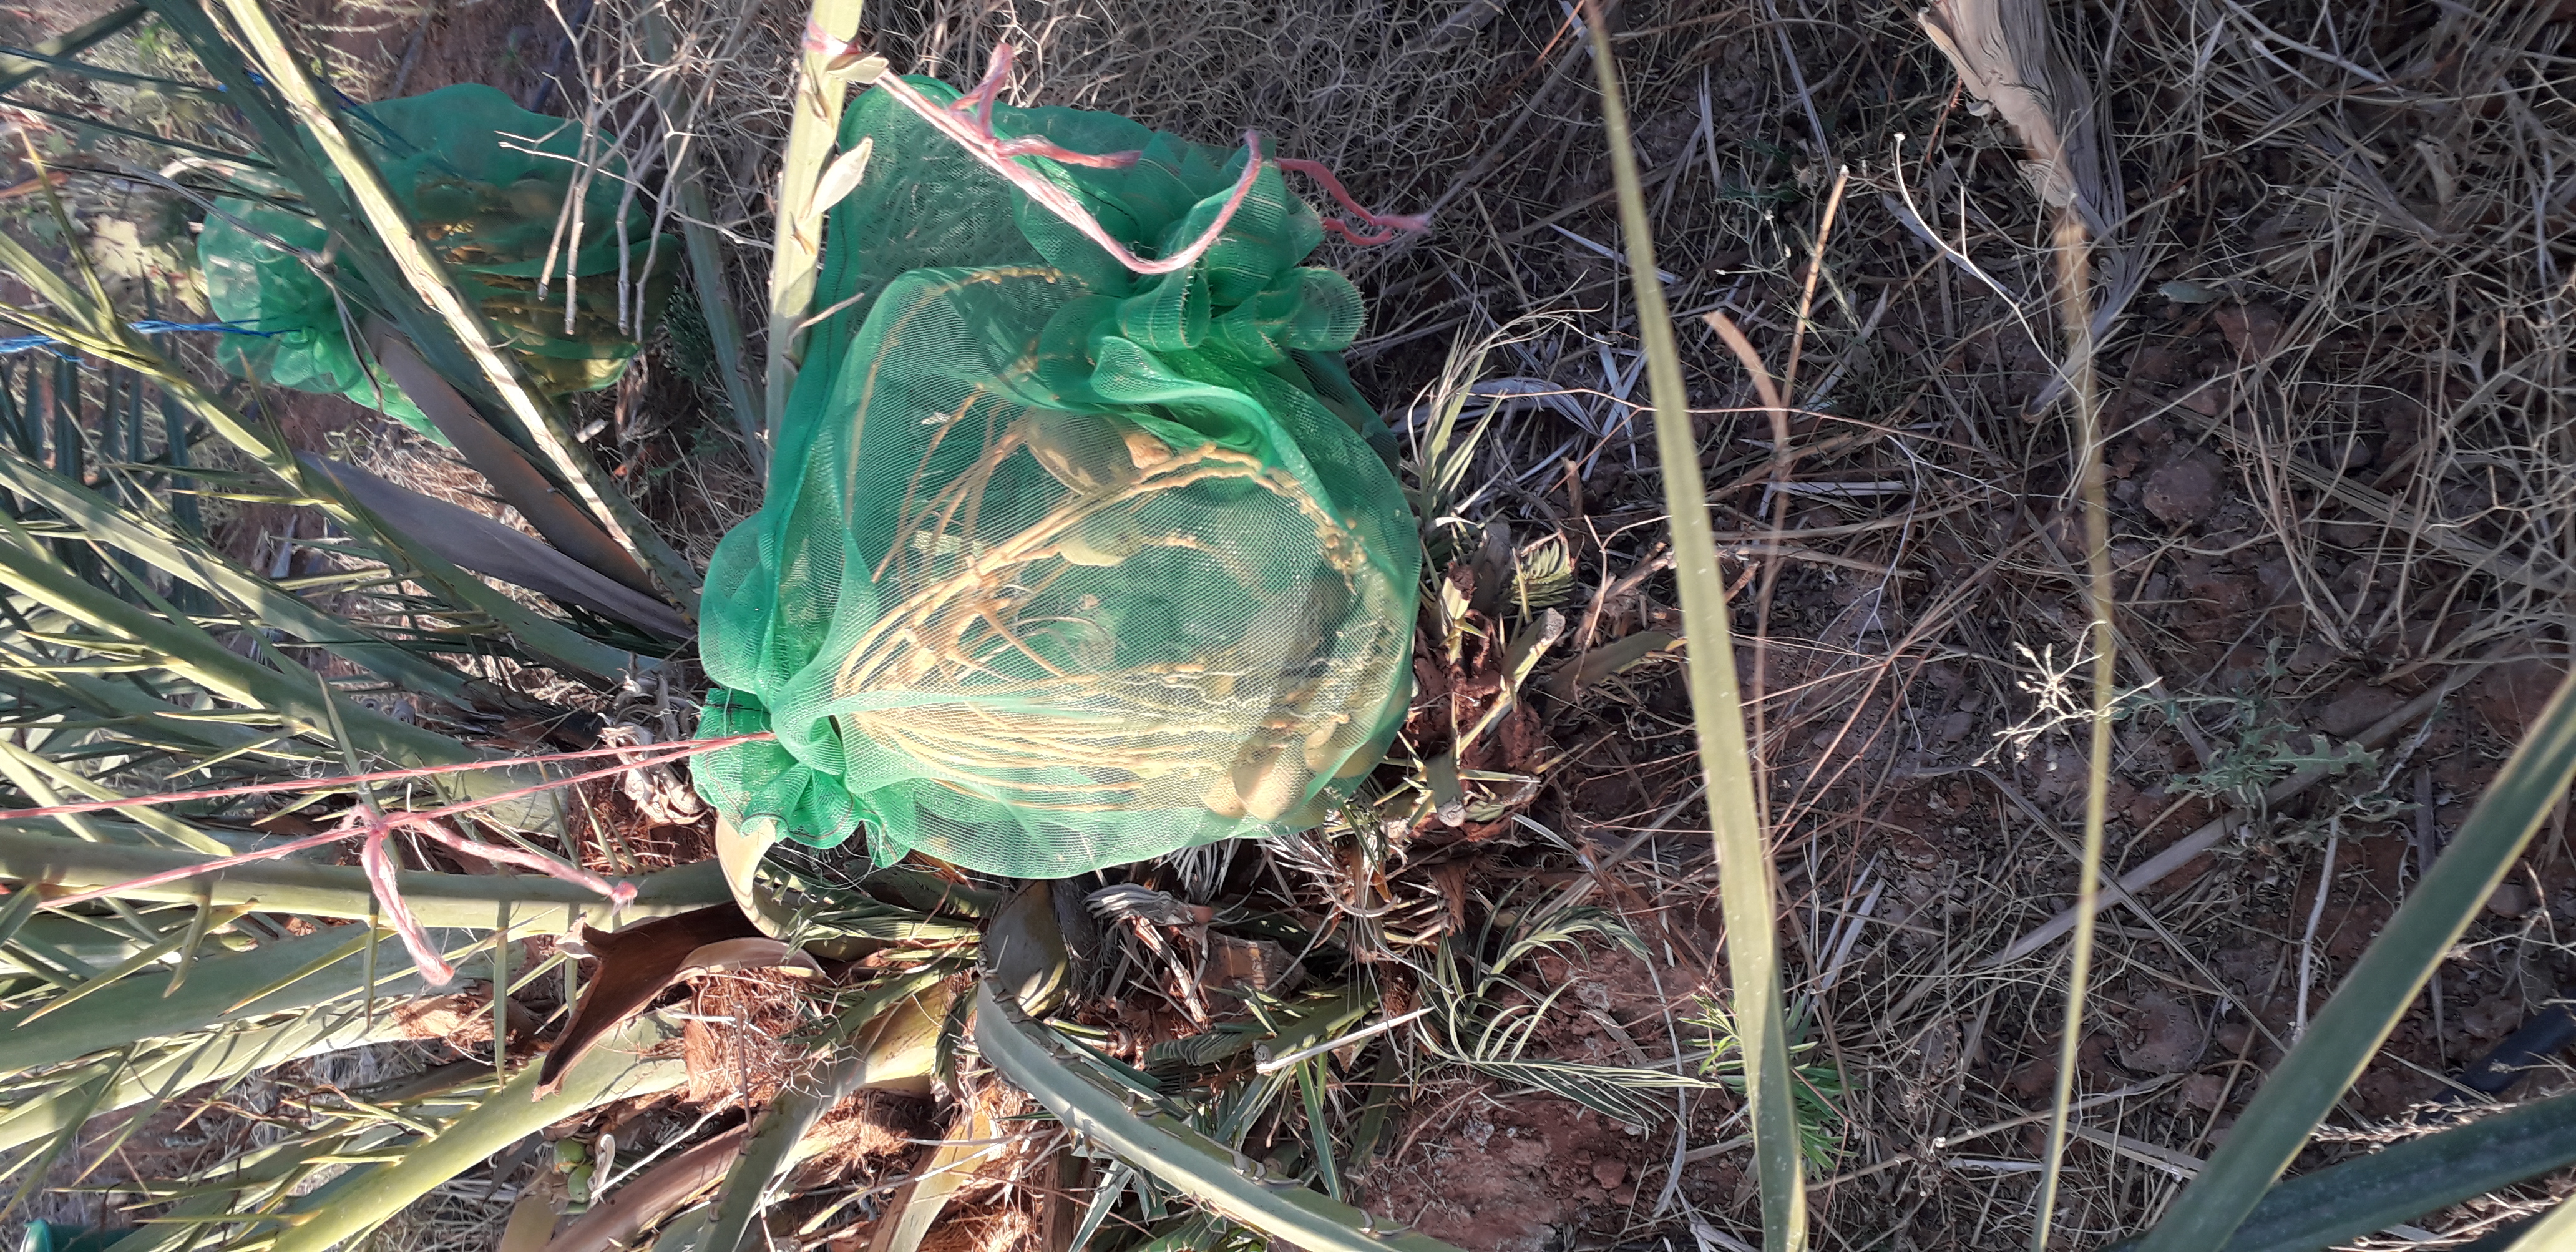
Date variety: Boumajhoul